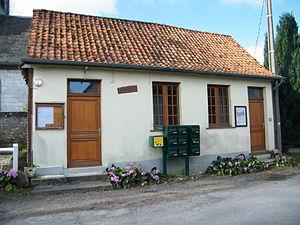
La mairie.
Froyelles est une commune française située dans le département de la Somme, en région Hauts-de-France.